John Mellencamp

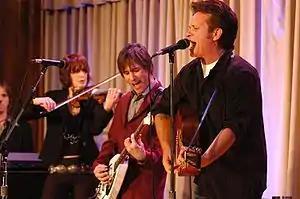
Mellencamp (right) and his band perform at Walter Reed Army Medical Center in 2007.

Mellencamp released "Freedom's Road", his first album of original material in over five years, on January 23, 2007. He intended for "Freedom's Road" to have a 1960s rock sound while still remaining contemporary. "Our Country," the first single from "Freedom's Road", was played as the opening song on Mellencamp's 2006 spring tour, and the band that opened for him on that tour, Little Big Town, was called on to record harmonies on the studio version of "Our Country", as well as seven other songs on "Freedom's Road".